Lauraceae

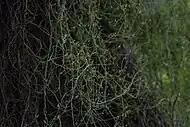
"Cassytha filiformis"

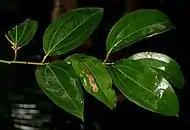
Leaves of "Cinnamomum tamala" - (malabathrum or "tejpat")

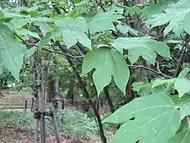
"Lindera triloba" leaves

Lauraceae, or the laurels, is a plant family that includes the true laurel and its closest relatives. This family comprises about 2850 known species in about 45 genera worldwide. They are dicotyledons, and occur mainly in warm temperate and tropical regions, especially Southeast Asia and South America. Many are aromatic evergreen trees or shrubs, but some, such as "Sassafras", are deciduous, or include both deciduous and evergreen trees and shrubs, especially in tropical and temperate climates. The genus "Cassytha" is unique in the Lauraceae in that its members are parasitic vines. Many species within the laurel family are highly toxic; however, some, such as the avocado ("Persea americana"), are edible and widely consumed. Members of the laurel family have played a significant role in the spice trade, particularly genera like Cinnamomum, which produce aromatic oils used extensively in cooking, perfumery, and traditional medicine.